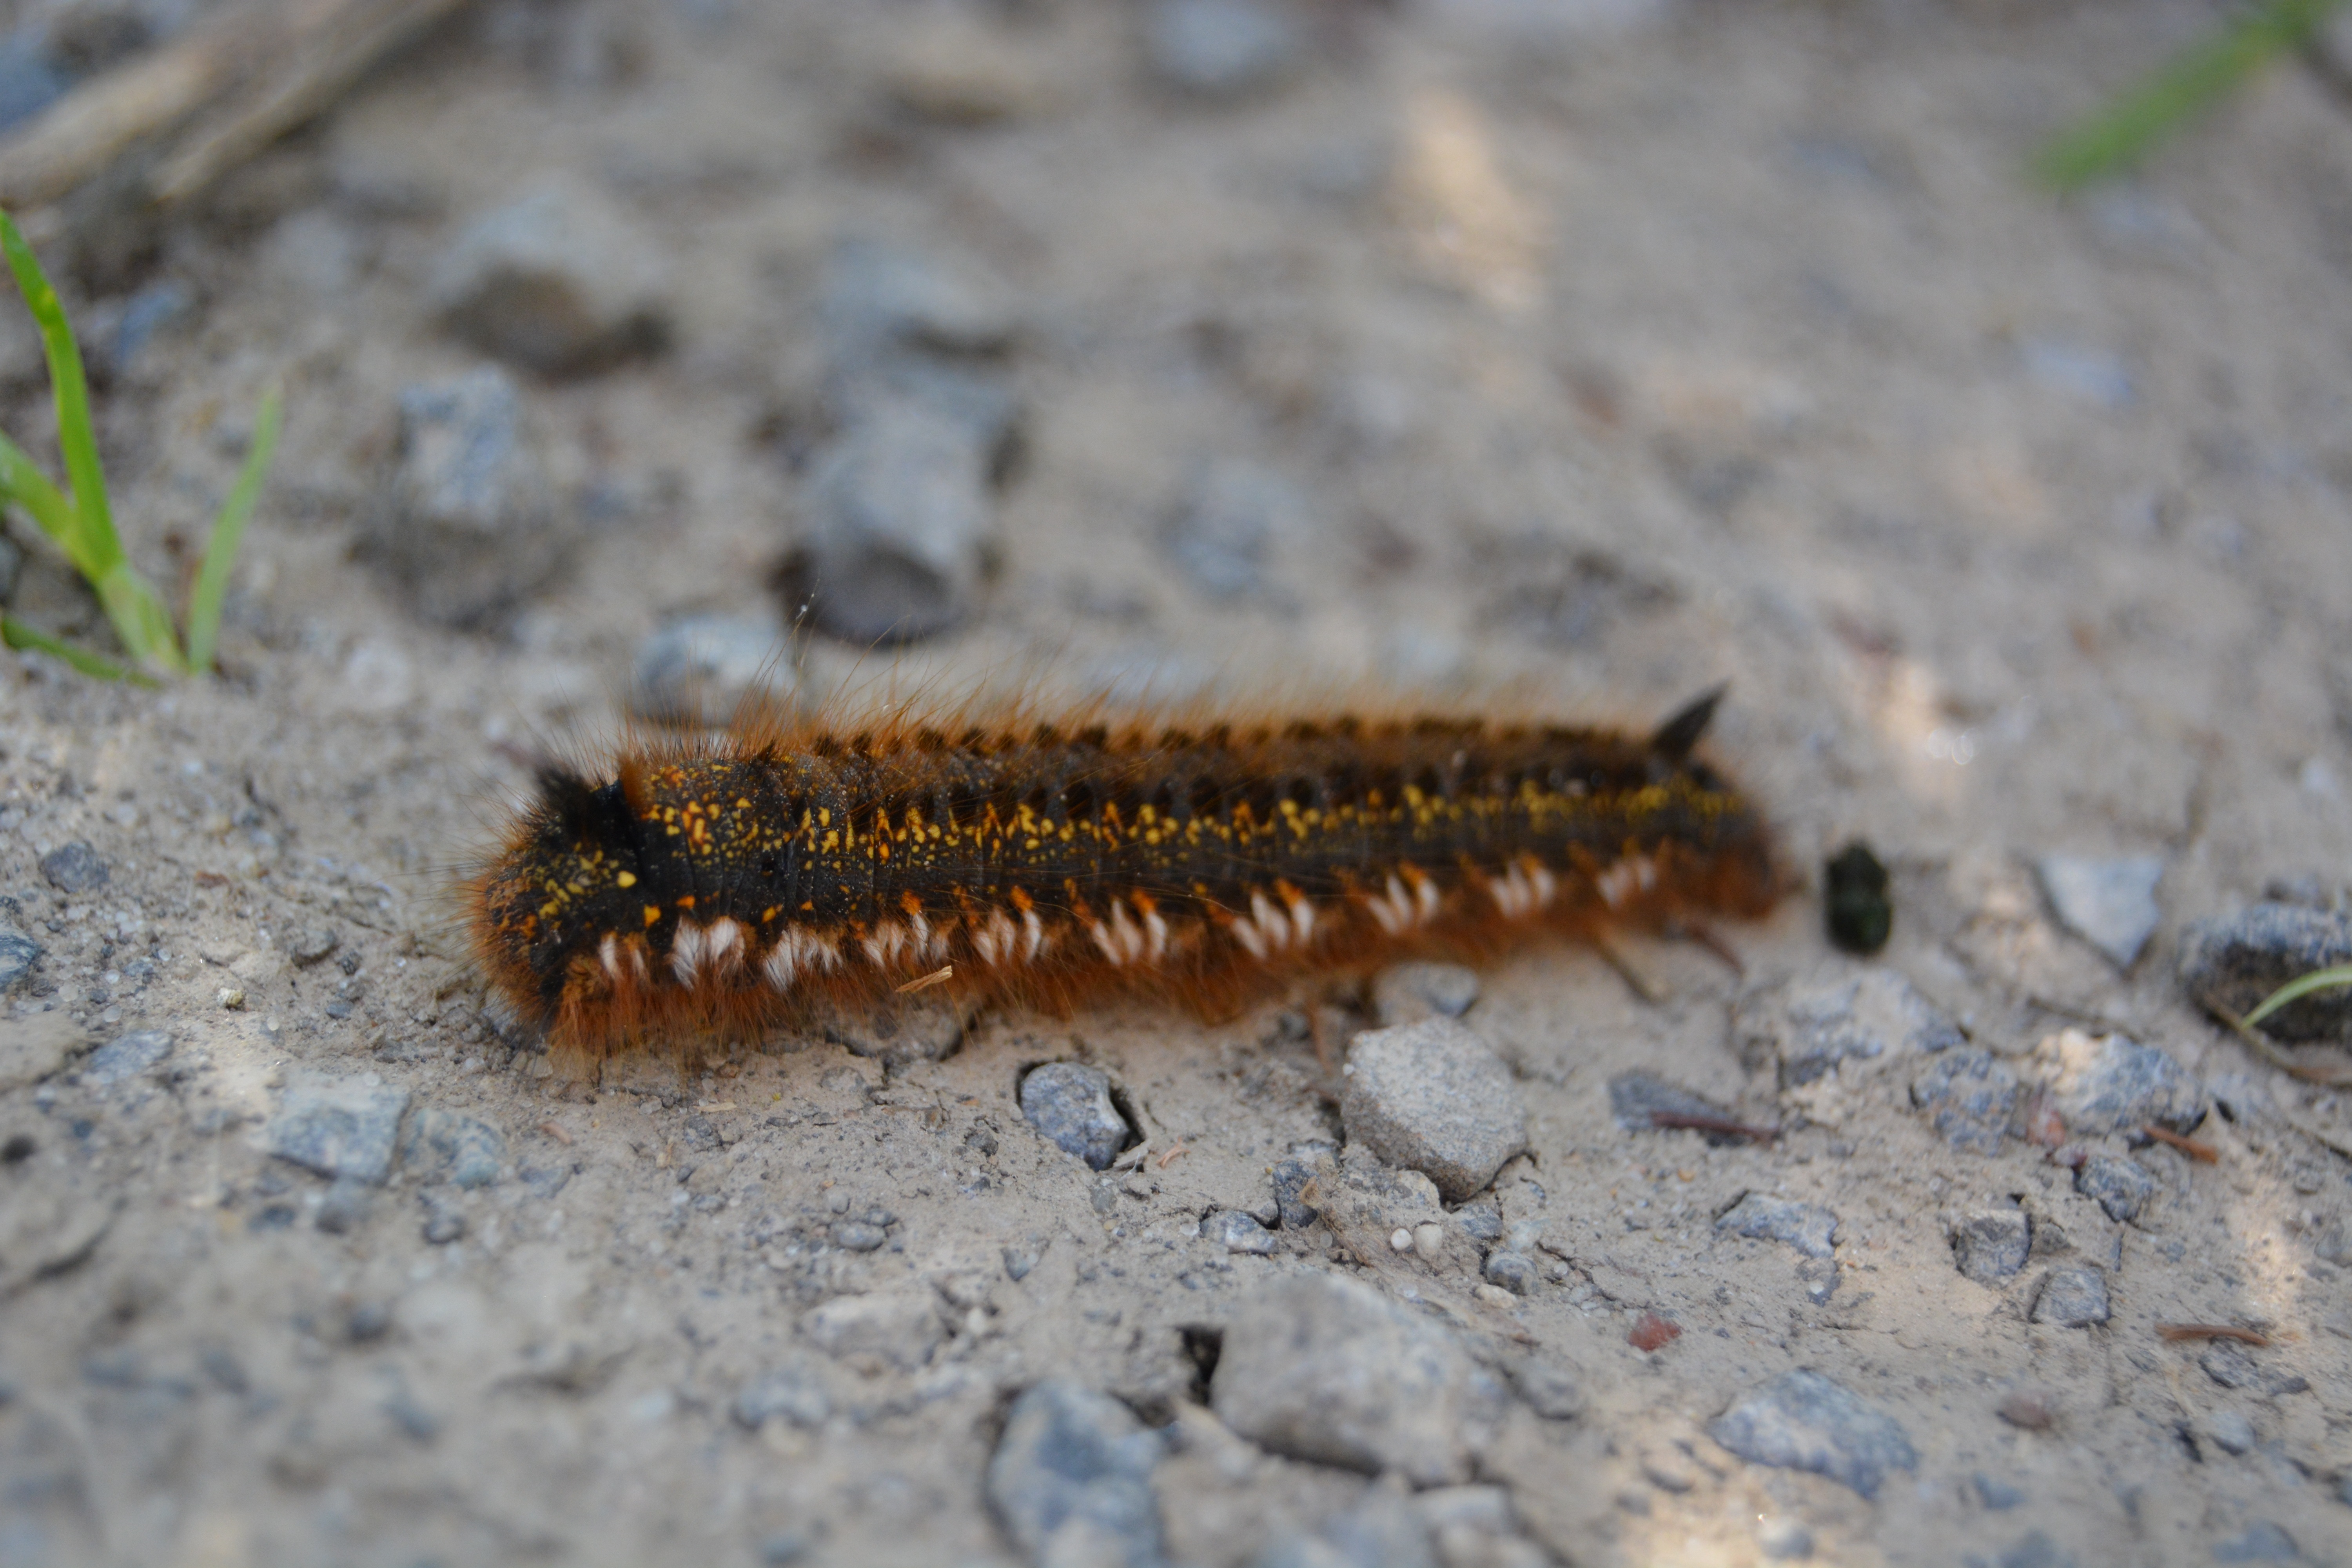
stone, wildlife, insect, soil, close, fauna, invertebrate, caterpillar, hairy, larva, macro photography, moths and butterflies